Sarah Mapps Douglass

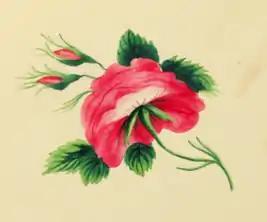
A flower by Sarah Mapps Douglass, c.1833

Sarah Mapps Douglass (September 9, 1806 – September 8, 1882) was an American educator, abolitionist, writer, and public lecturer. Her painted images on her written letters may be the first or earliest surviving examples of signed paintings by an African American woman. These paintings are contained within the Cassey Dickerson Album, a rare collection of 19th-century friendship letters between a group of women.